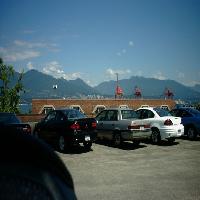
Weather: sun or clear